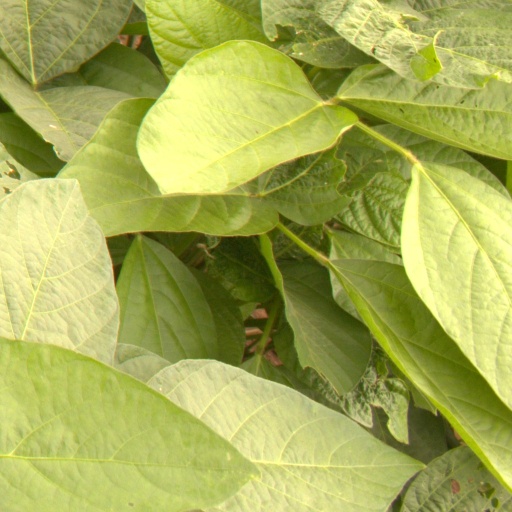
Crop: soybean